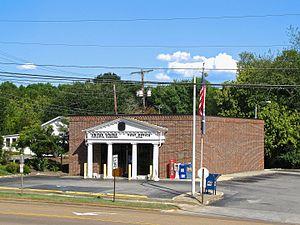
Charleston est une municipalité américaine située dans le comté de Bradley au Tennessee. Lors du recensement de 2010, sa population est de 651 habitants.